Mamica Kastrioti

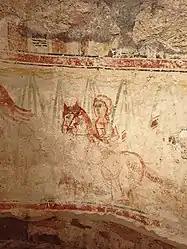
Mural of a female knight found in St. Anthony Church, Durrës believed to be Mamica Kastrioti

During her brother Skanderbeg's rebellion against the Ottomans, Petrelë Castle was under the command of Mamica. The Castle was an integral part of the signaling and defense network of Krujë Castle, with the fortresses communicating through signal fires.